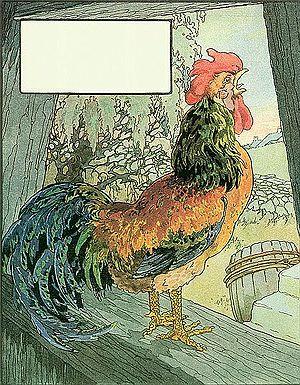
Frederick Richardson est un illustrateur américain, connu notamment pour ses illustrations des œuvres de L. Frank Baum.